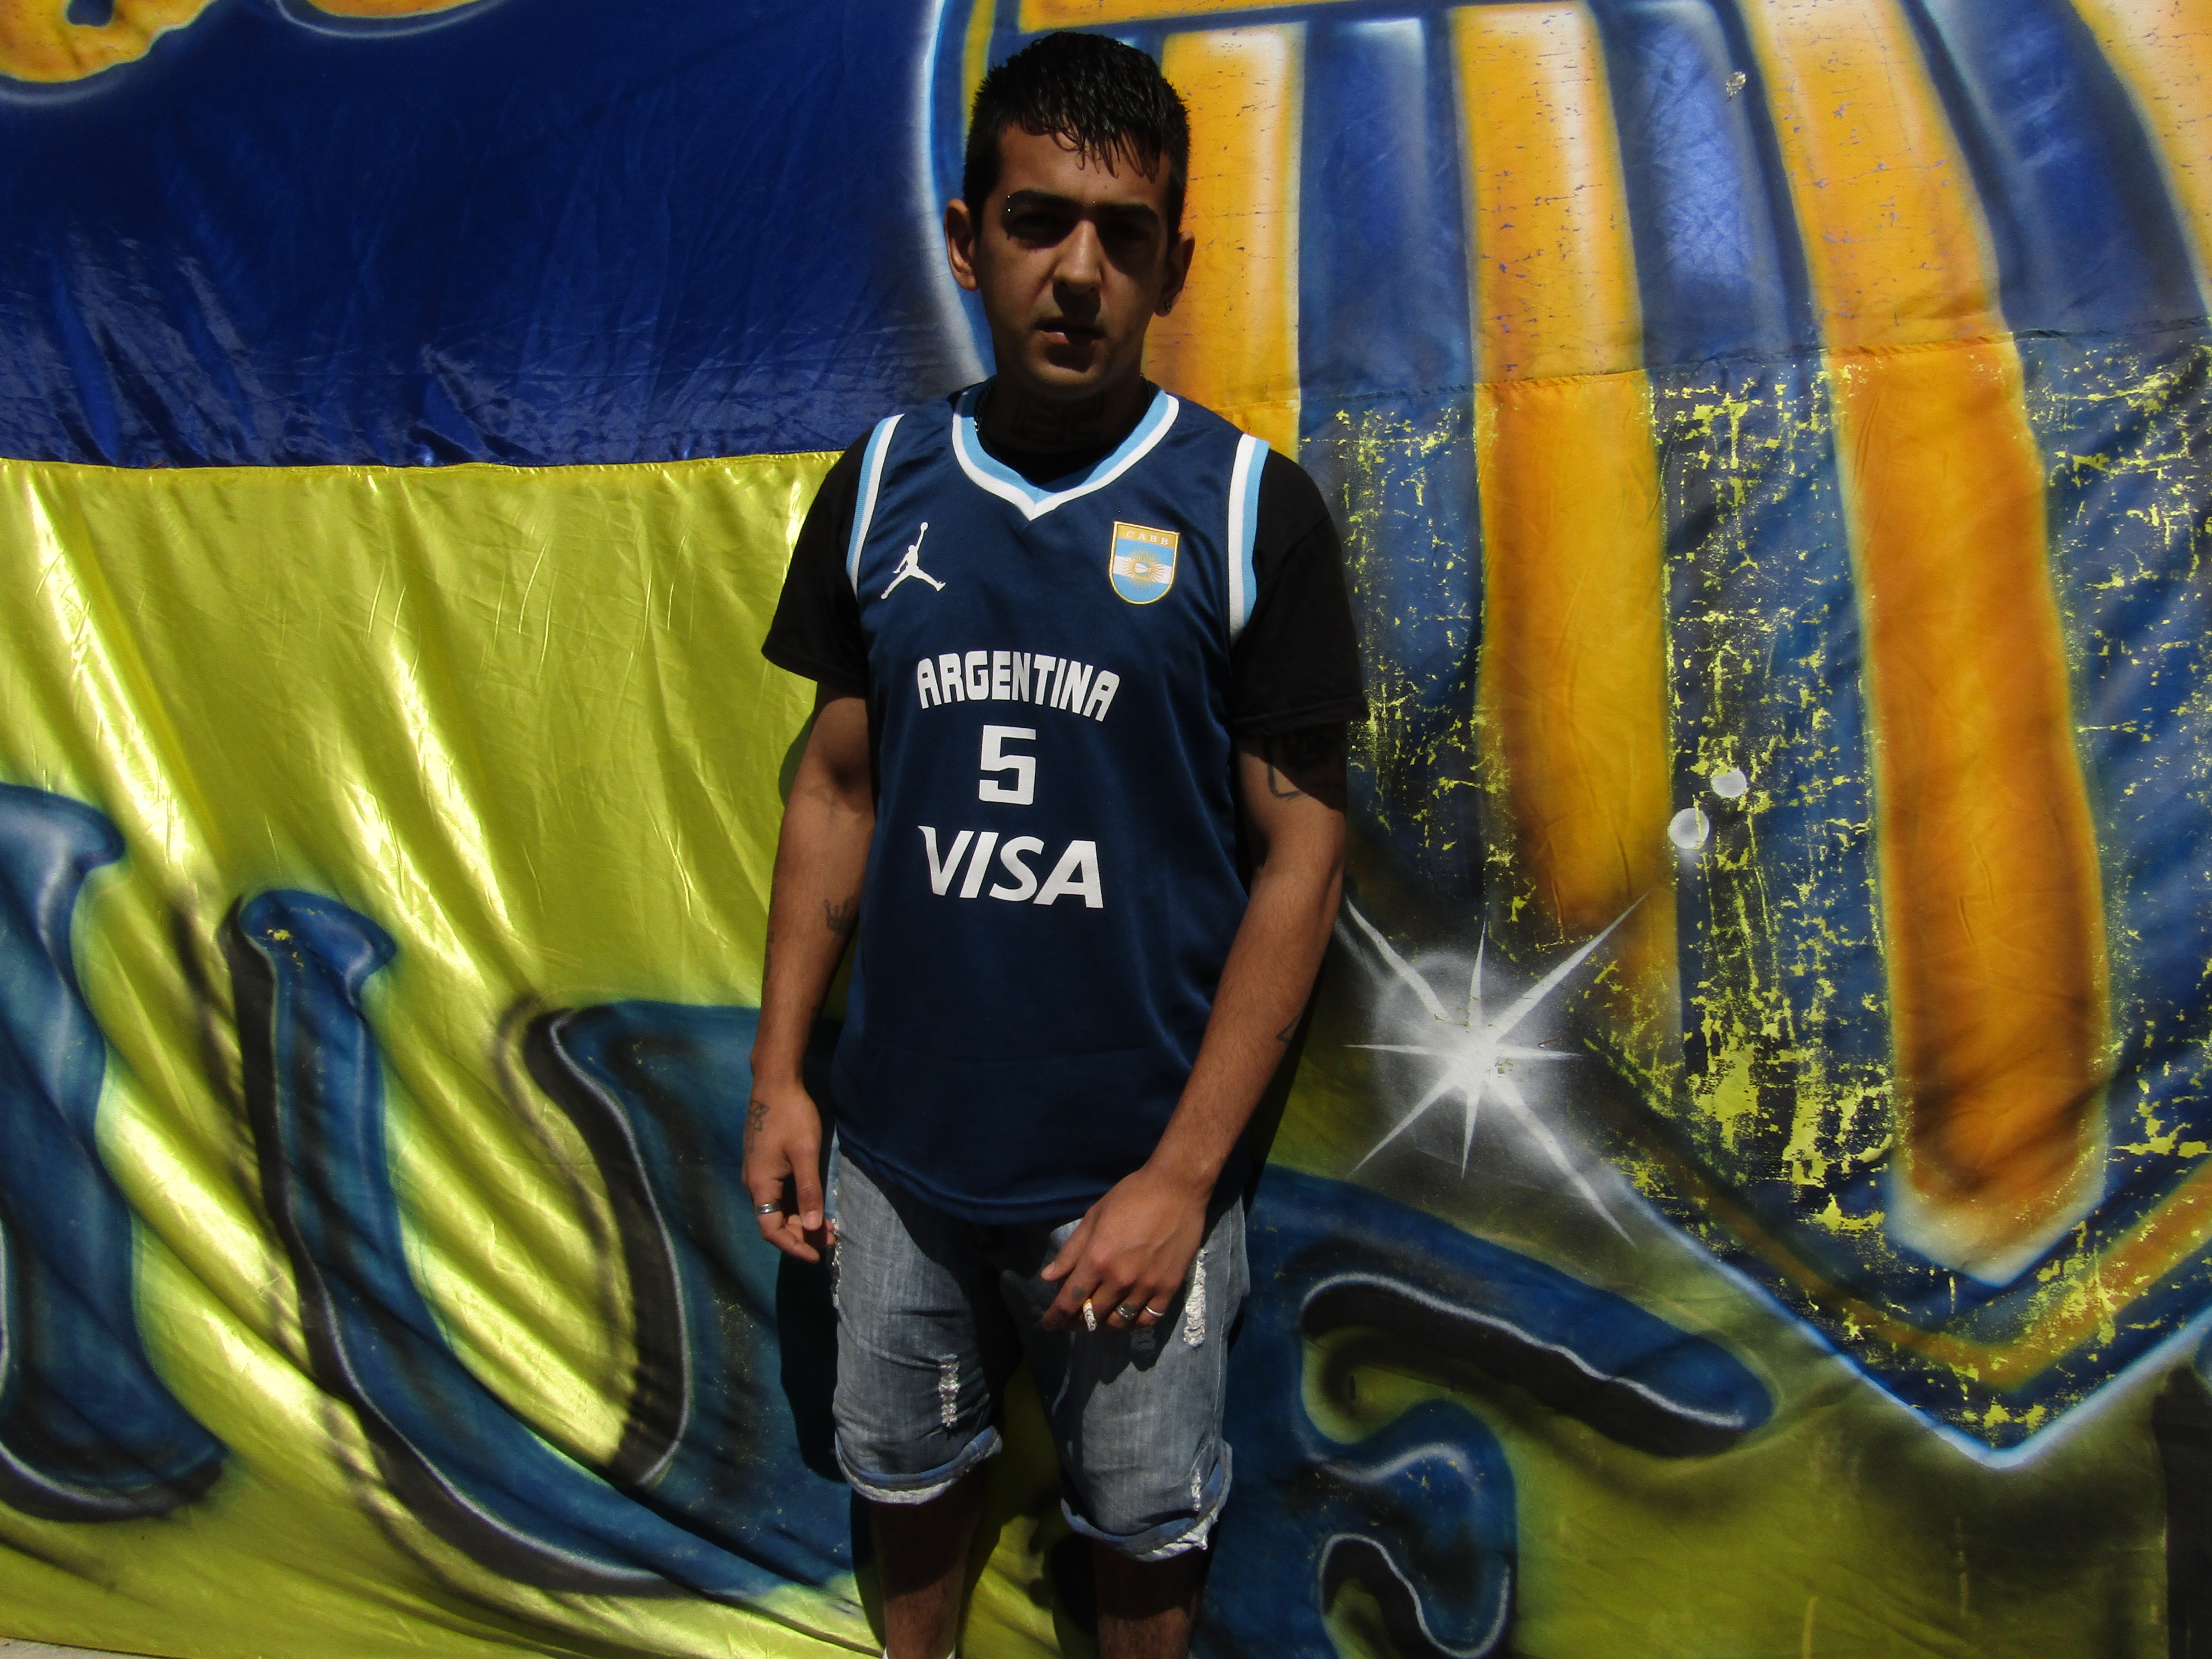
man, shorts, sports uniform, world, muscle, product, jersey, human, textile, t shirt, player, fun, fan, cool, sportswear, grass, leisure, competition event, summer, electric blue, team sport, youth, championship, recreation, sports, personal protective equipment, tournament, team, games, uniform, stadium, logo, sport venue, ball game, arena, top, competition, advertising